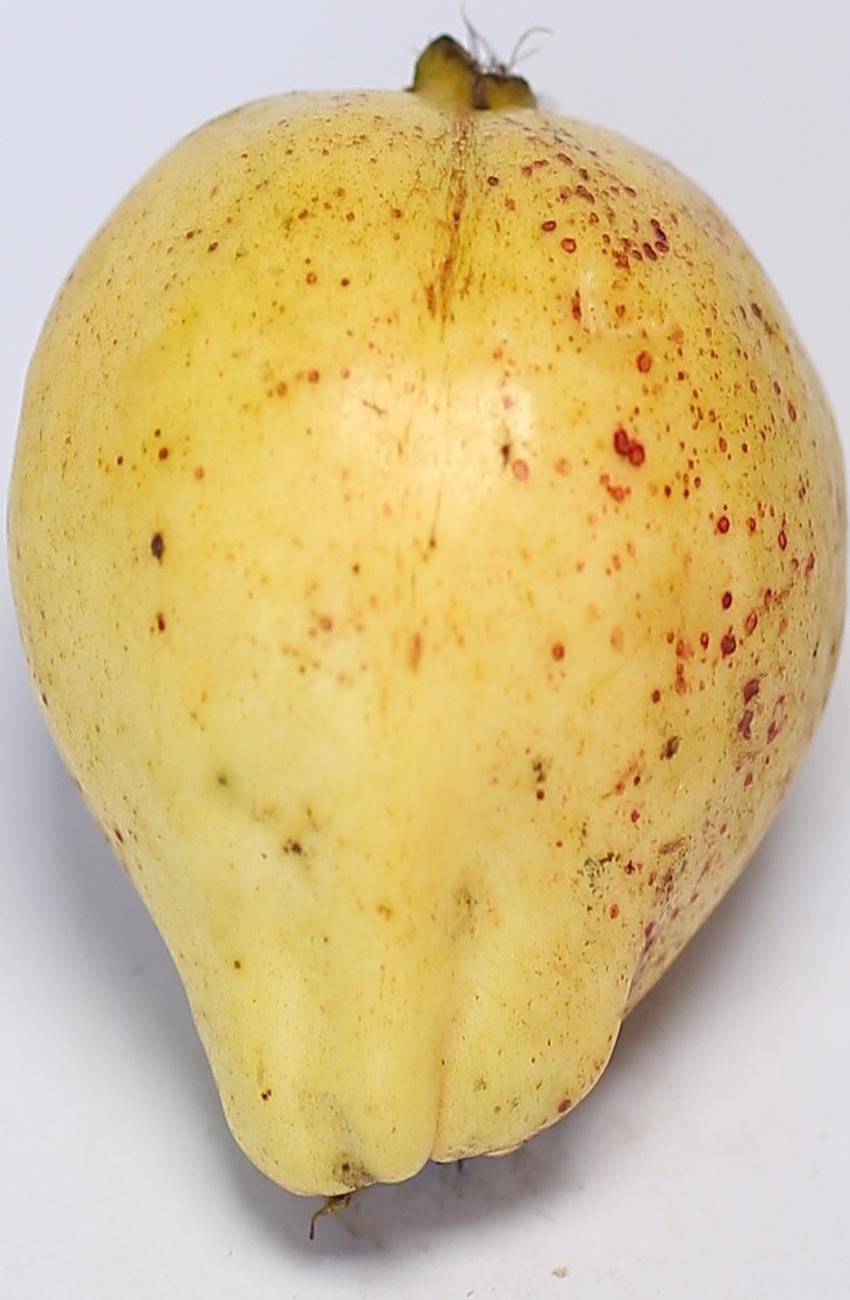
Maturity: ripe
Variety: riyali